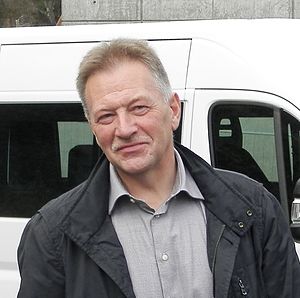
Jacob Vestergaard
Jacob Vestergaard
Jacob Vestergaard er en færøsk politiker (Fólkaflokkurin).
Jacob Vestergaard er en færøsk politibetjent og politiker og Færøernes fiskeriminister 2012-15 og igen 2019-23.